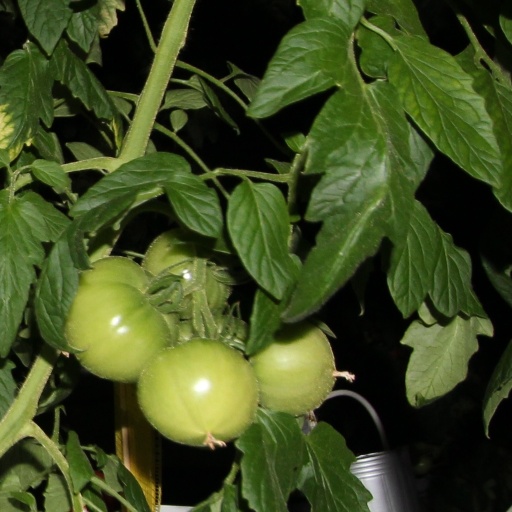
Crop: tomato